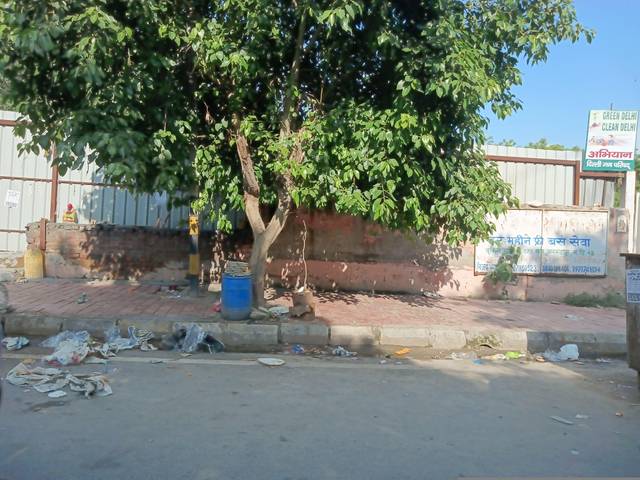
Region: India
Coordinates: 28.55, 77.259